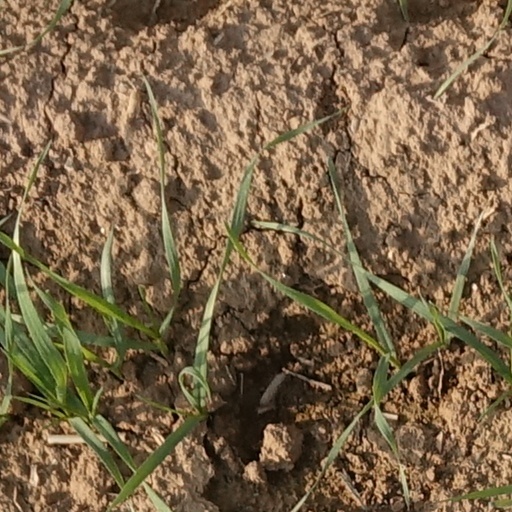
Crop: wheat